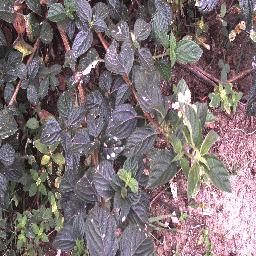
Label: lantana